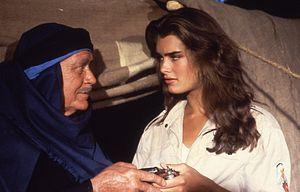
Sahara est un film anglo-américain de 1983 avec Brooke Shields, Lambert Wilson, John Mills et Horst Buchholz, réalisé par Andrew V. McLaglen. La bande-originale est d'Ennio Morricone.